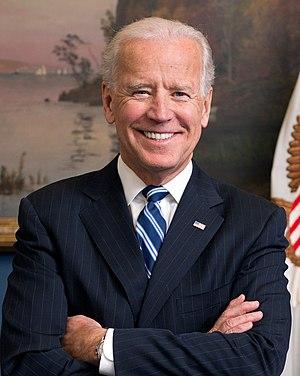
Les primaires présidentielles du Parti démocrate américain de 2020 sont le processus par lequel les sympathisants et les membres du Parti démocrate désignent leur candidat à l'élection présidentielle de 2020 face au président républicain Donald Trump, candidat à un second mandat. Elles commencent par le caucus de l'Iowa le 3 février et se terminent par la primaire du Connecticut le 11 août.
Liste des candidats démocrates à la présidence des États-Unis.
Le 114ᵉ congrès des États-Unis est la législature fédérale américaine qui se réunit à Washington, D.C. du 3 janvier 2015 au 3 janvier 2017, les deux dernières années de la présidence de Barack Obama.